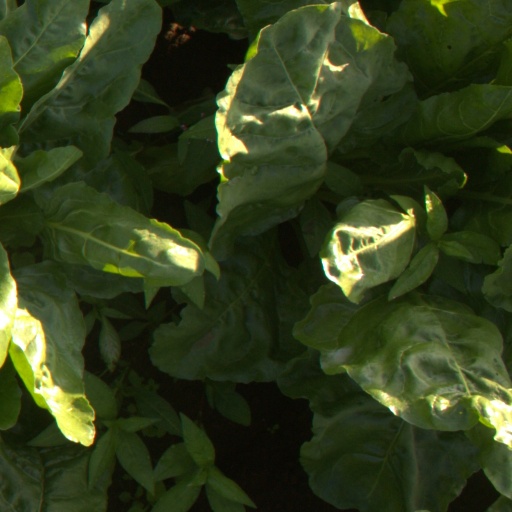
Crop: sugar beet